The Winding Stair and Other Poems

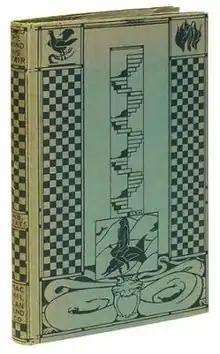
First edition (1933)

The Winding Stair is a volume of poems by Irish poet W. B. Yeats, published in 1933. It was the next new volume after 1928's "The Tower". The title poem was originally published in 1929 by Fountain Press in a signed limited edition, which is exceedingly rare.